Parias

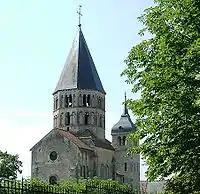
The tower of Cluny III, financed through monies originally collected as "parias".

Much of the wealth acquired through "parias" was distributed to cathedrals and monasteries, while some found its way back to the aristocracy. Sometime between 1053 and 1065 Ferdinand of León pledged an annual census of 1,000 "aurei" for the Abbey of Cluny, a donation re-established by Alfonso VI in 1077 and then increased to 2,000 "aurei" in 1090 by this same monarch. This, known as the "Alfonsine census", was "the biggest donation that Cluny ever received from king or layman, and it was never to be surpassed". The large payments to Cluny, which financed Hugh the Great's construction of the massive third abbey church, undoubtedly helped publish the wealth of Spain throughout Europe. Unfortunately for Cluny, changing conditions in Spain caused the payments to cease in 1111, and this brought on a financial crisis during the abbacies of Pons of Melgueil (1109–22) and Peter the Venerable (1122–56). By 1100 the "parias" had decreased to a mere "trickle". Only in 1246, when the Kingdom of Granada, the last remaining Islamic state in Spain, agreed to pay half its annual revenue in "parias" to Castile, did tribute again constitute a major portion of Christian Spain's wealth. Though the burden of these last "parias" was sometimes reduced to a quarter or a fifth of state revenue, the Grenadine kings were forced to tax their subjects far beyond what was permissible under Islamic law.